Medgar Evers

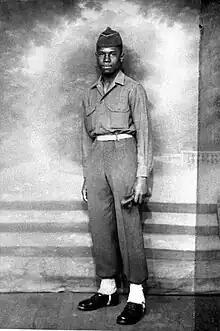

In 1943, Evers enlisted in the United States Army at the age of 17; he was prompted to do so by the racism he experienced at home and Charles' prior enlistment in the Army. Evers served in the 657th Port Company, a segregated unit of the Army's Transportation Corps, participating in the Normandy landings in June 1944. In France, Evers' unit was part of the Red Ball Express, which delivered supplies to Allied troops fighting on the frontlines. During his time in the Army, Evers was angered by the segregation and mistreatment endured by African-American troops. Witnessing Black soldiers of the Free French Forces being treated as the equals of white troops, he once told Charles that "When we get out of the Army, we’re going to straighten this thing out!"